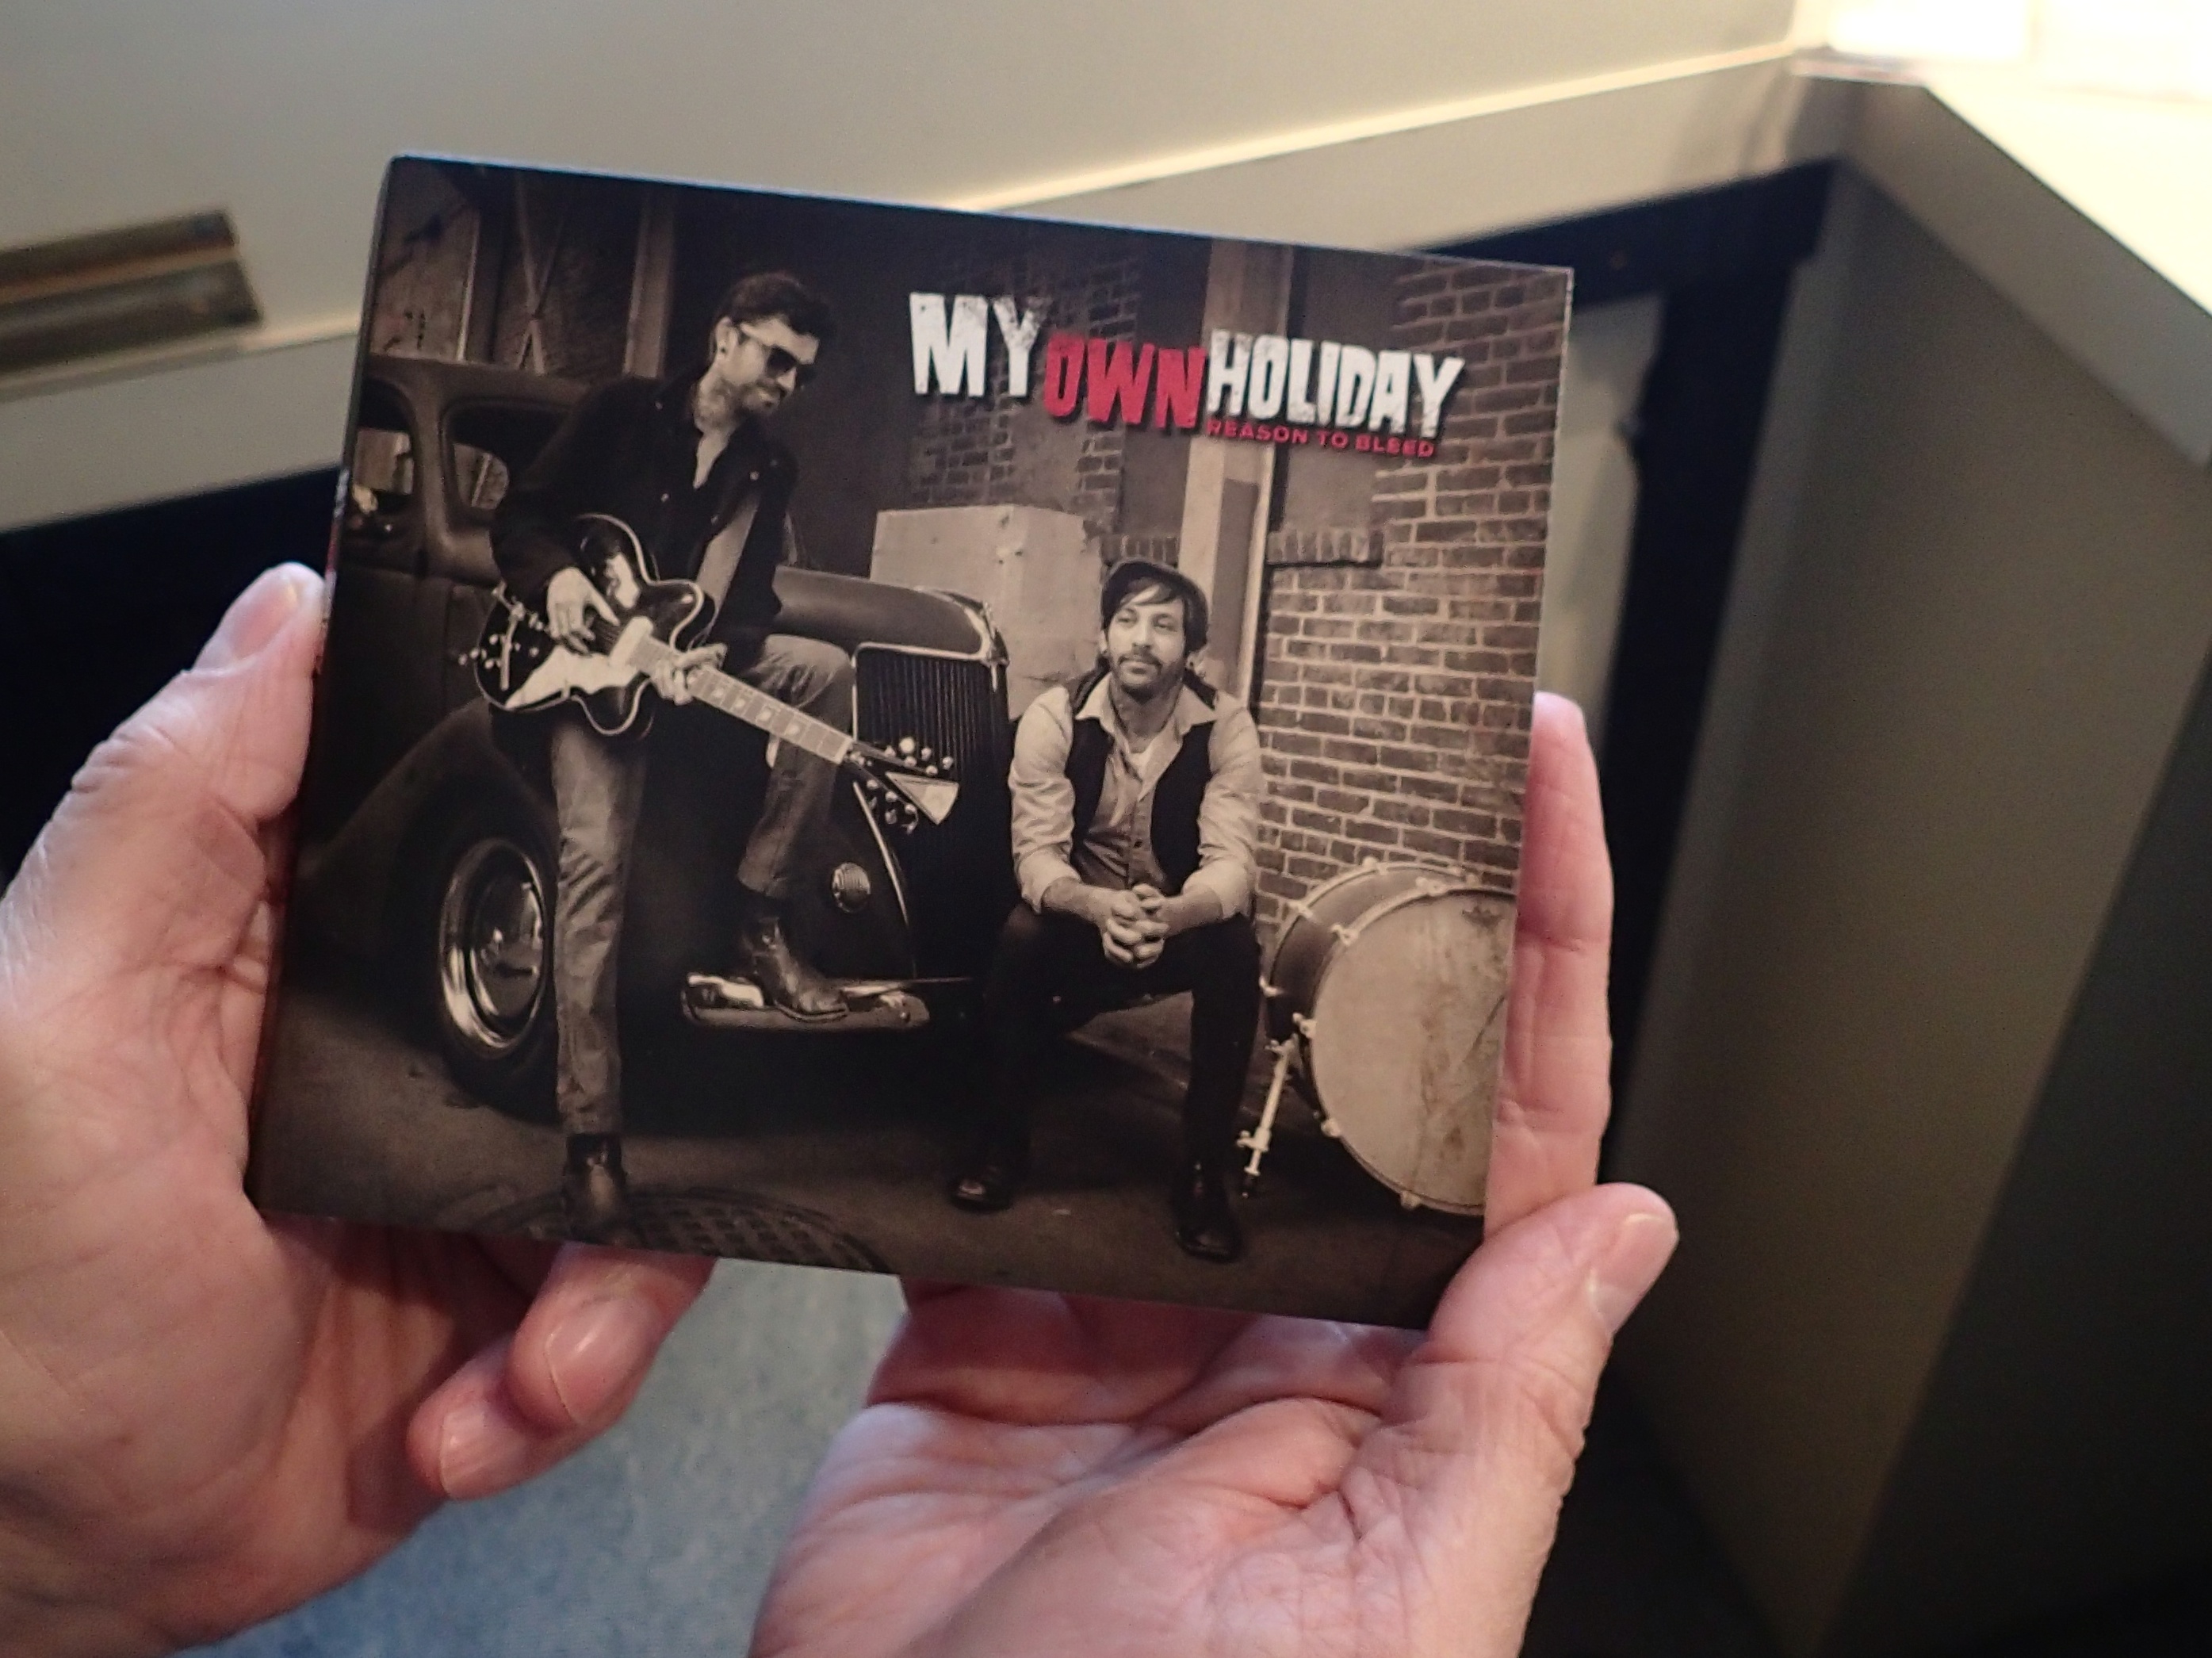
hand, radio, art, cfbx